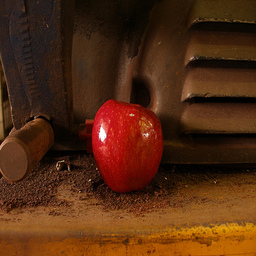
Label: Apple